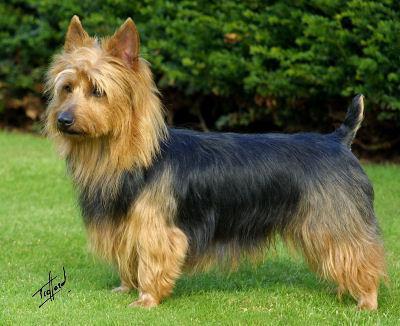
Australian_terrier